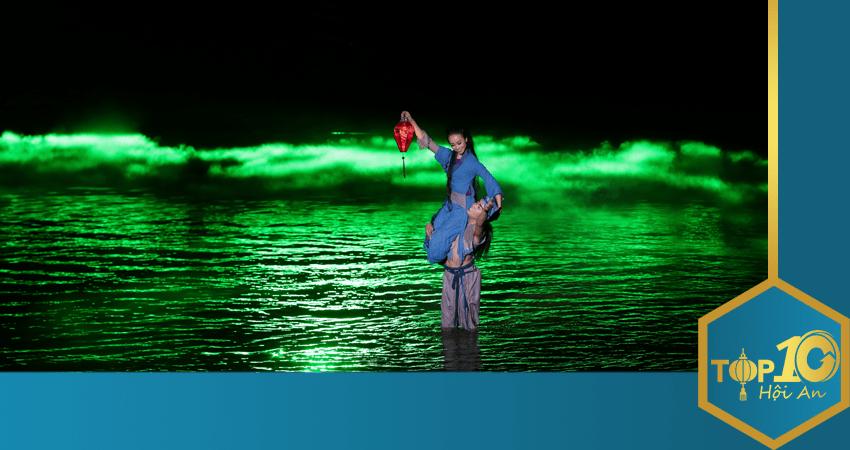
có hai người đang xuất hiện ở dưới mặt nước